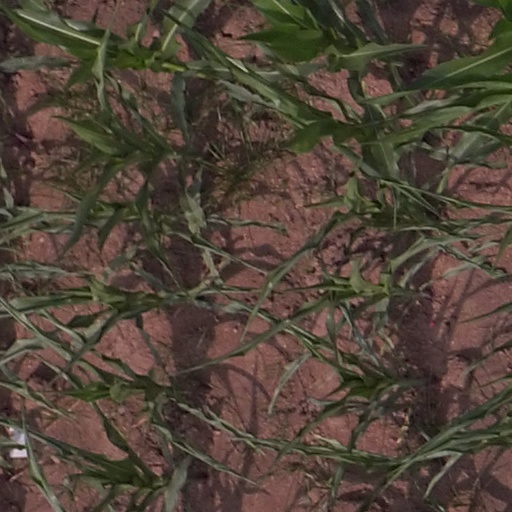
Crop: maize; corn